Despero

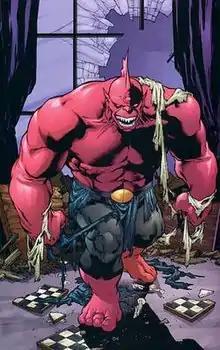
Despero as depicted in "JLA/JSA: Virtue and Vice" (February 2003). Art by Carlos Pacheco.

Despero is a supervillain appearing in comic books published by DC Comics. The character first appeared in "Justice League of America" #1 (October 1960), and was created by Gardner Fox and Mike Sekowsky.